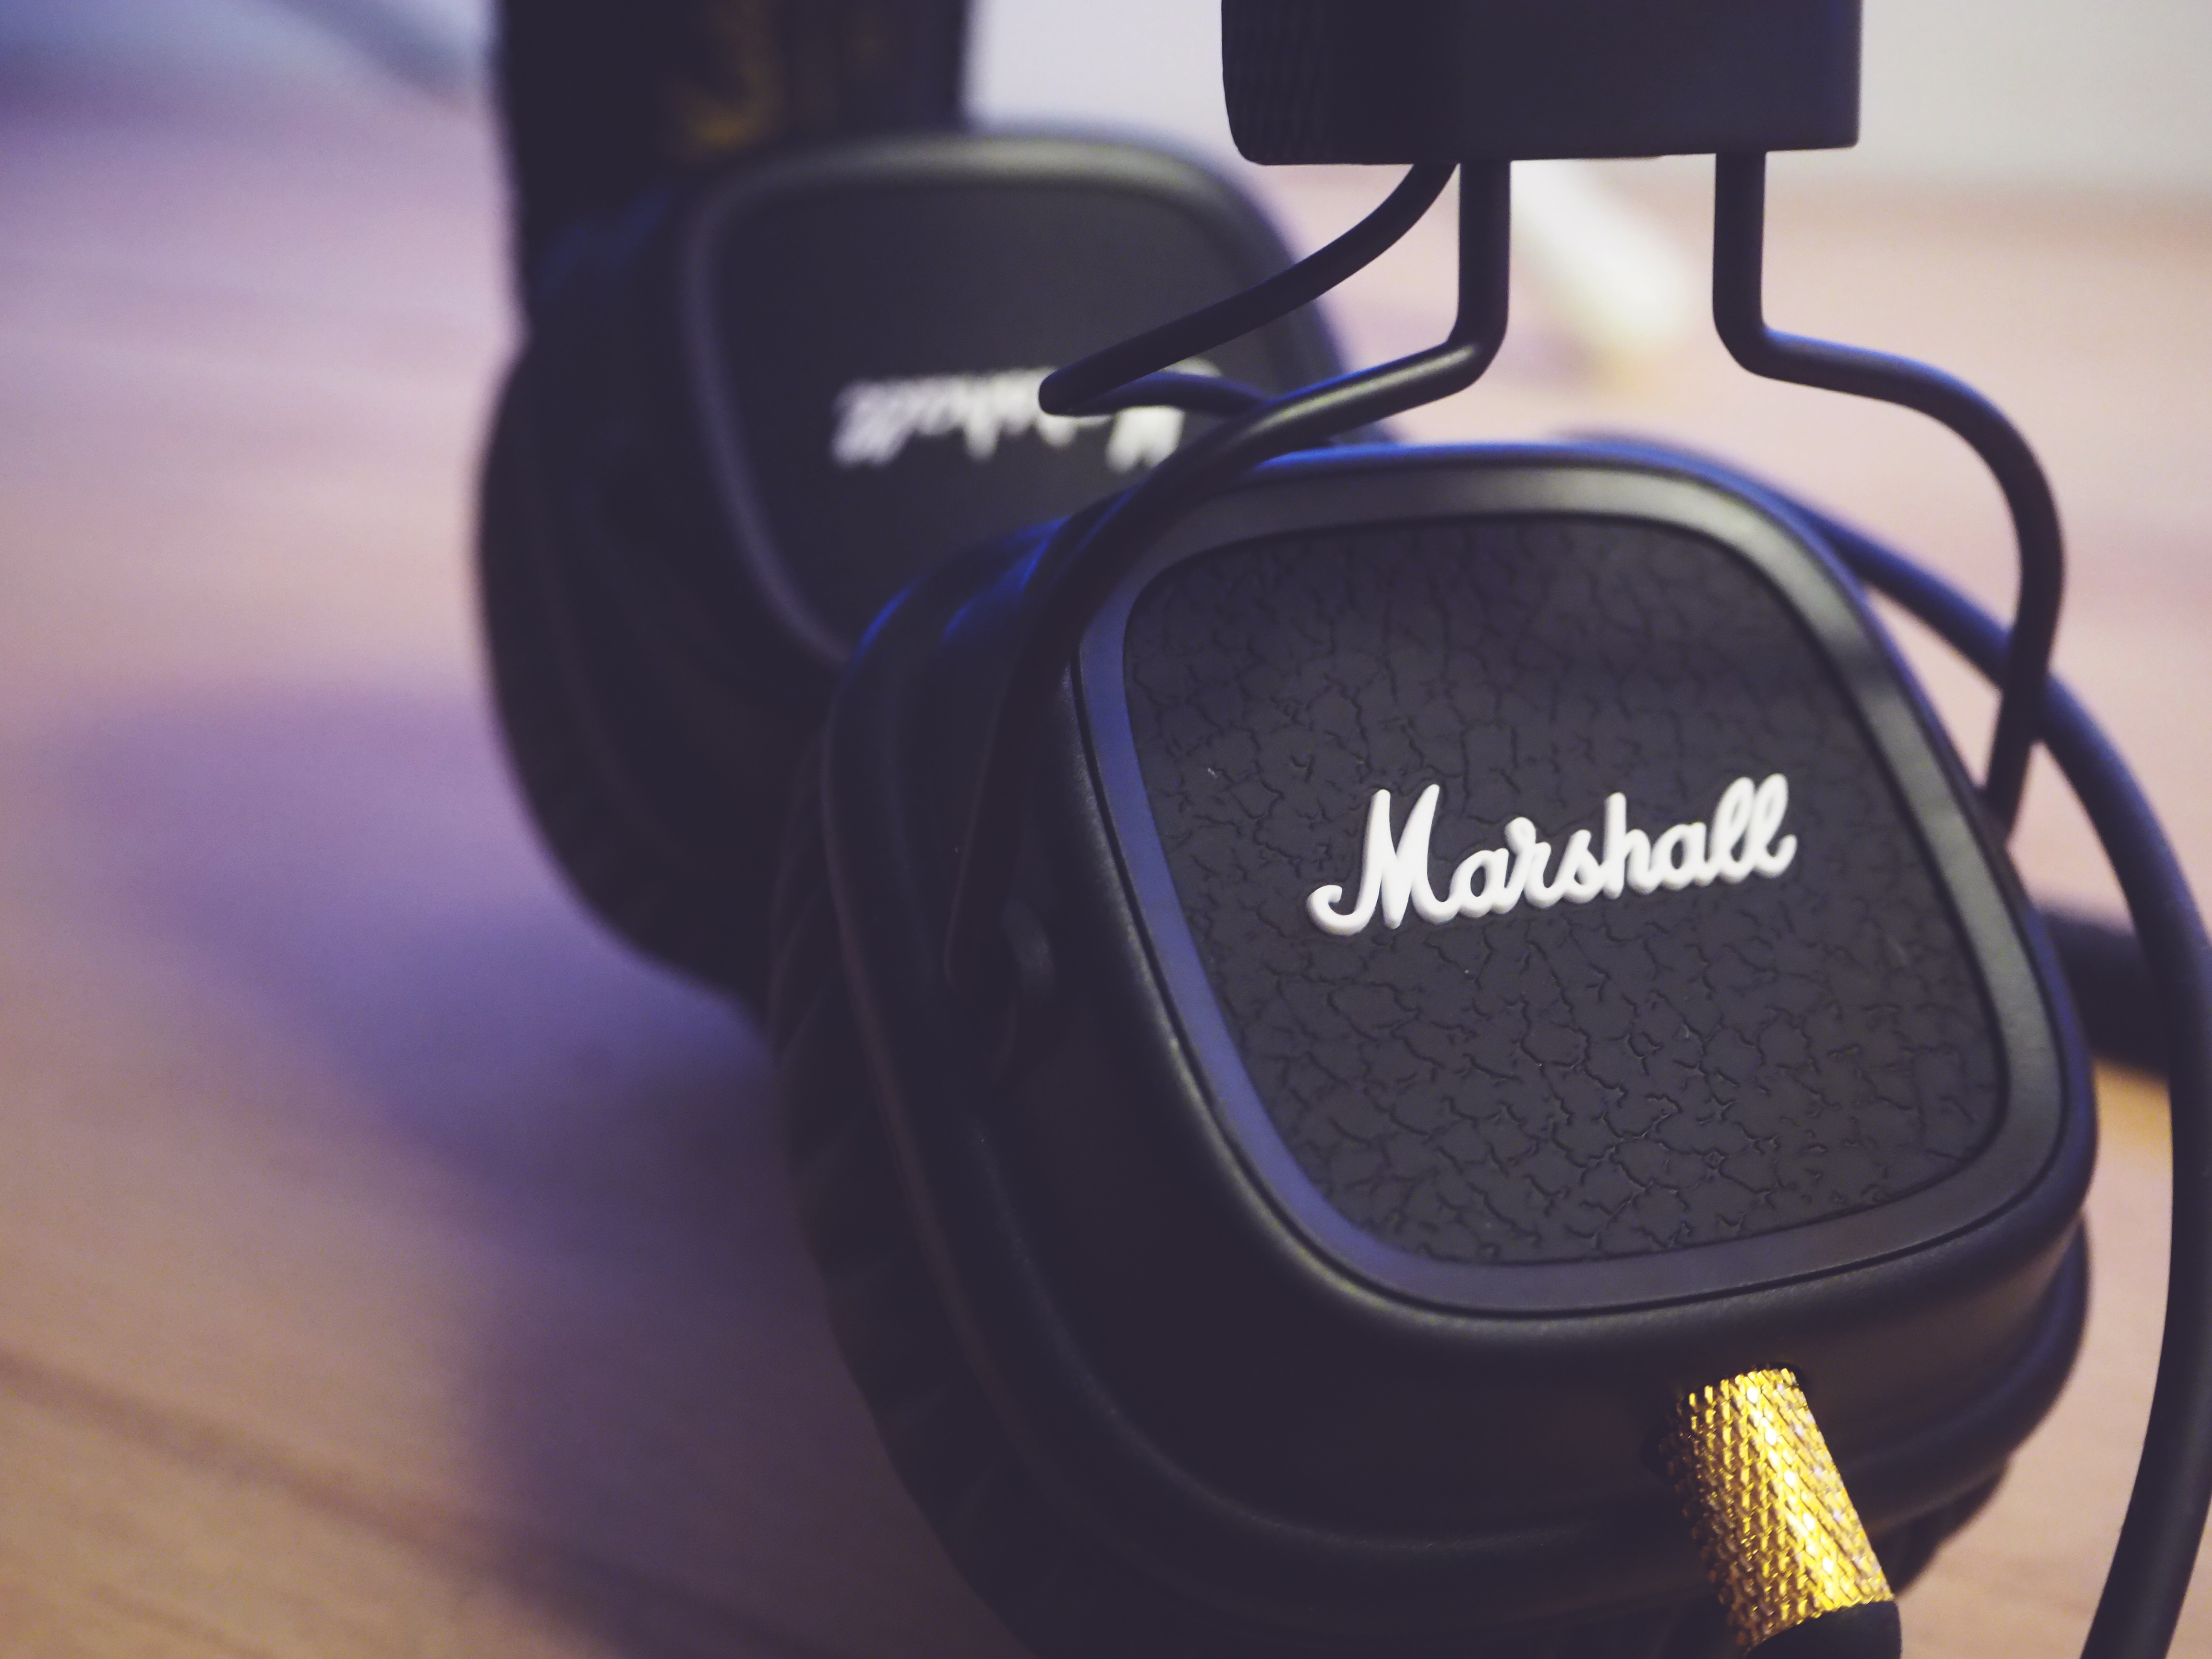
headphones, gadget, audio equipment, electronic device, technology, headset, font, microphone, vehicle